Tachikawa Airfield

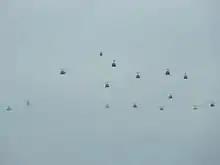
Mass helicopter formation at the 2016 Tachikawa Air Show

The Tachikawa air show takes place late each year. It features displays of helicopters from the GSDF, Tokyo Police Department and Tokyo Fire Department. Aircraft from the US Air Force have also appeared.